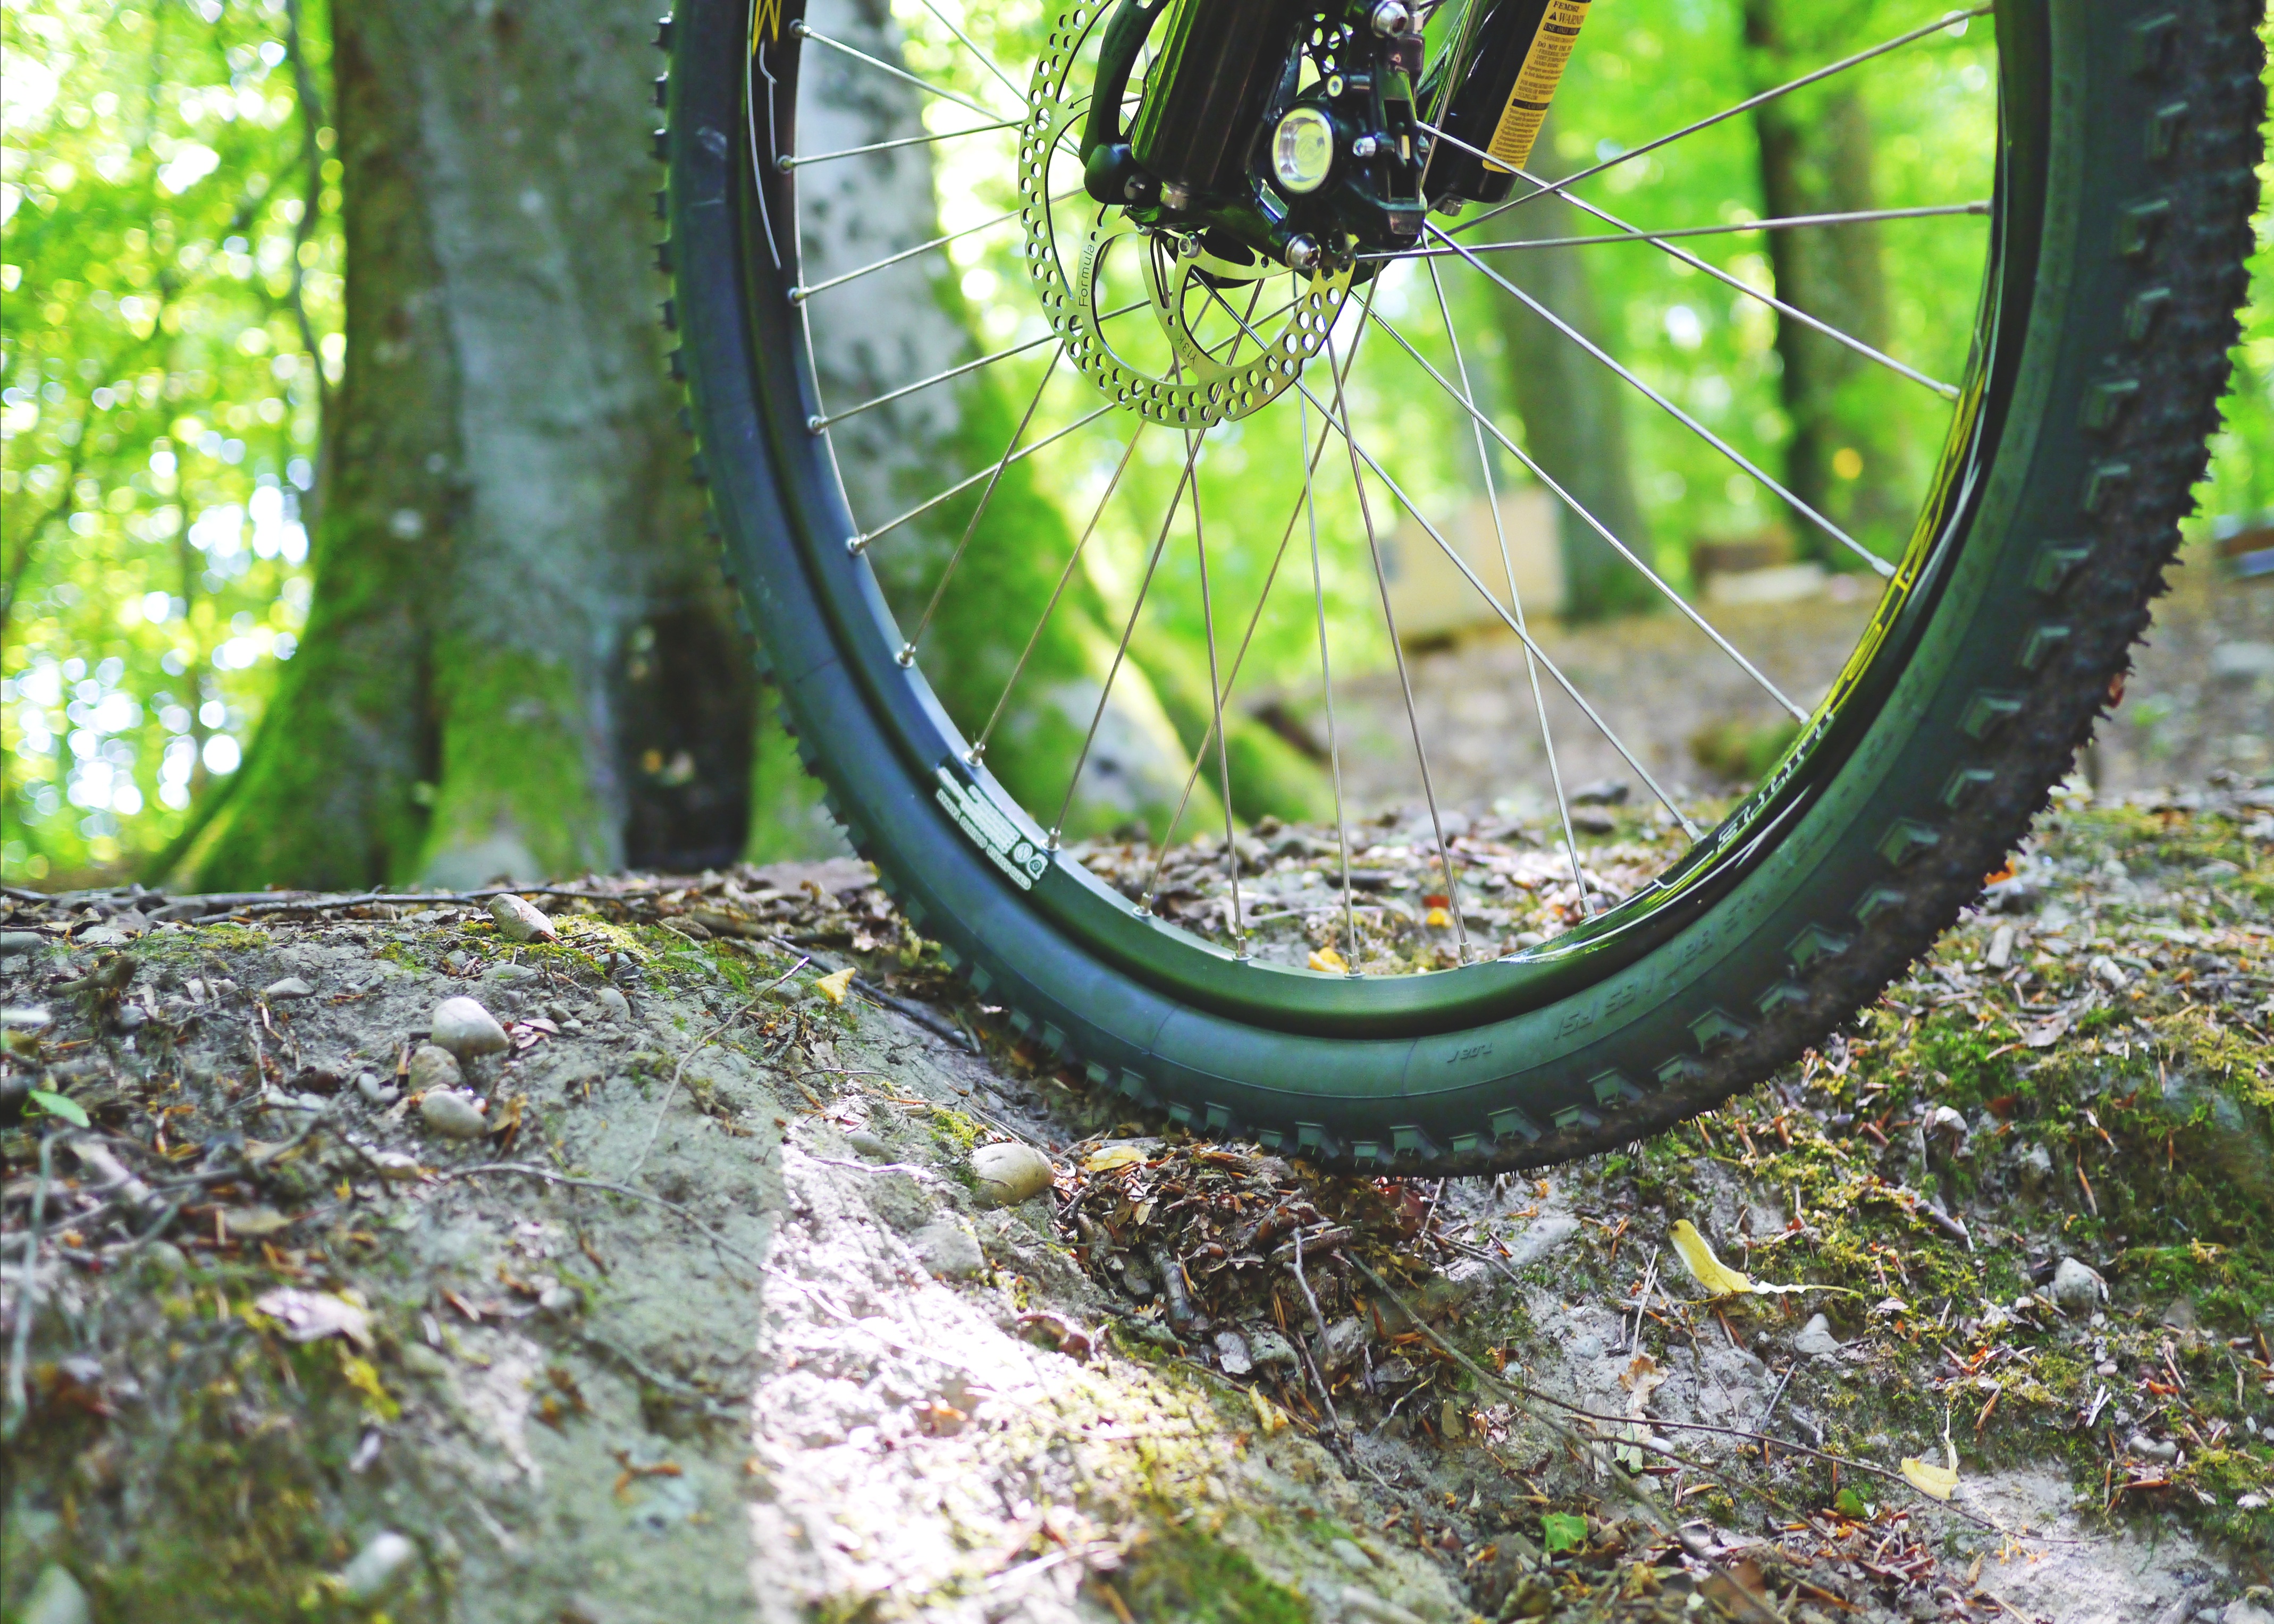
nature, forest, path, outdoor, sport, wheel, adventure, bicycle, bike, green, vehicle, spoke, exit, soil, exercise, leisure, fitness, tire, activity, sports equipment, mountain bike, cycling, spokes, away, active, freeride, obstacle, recovery, mountain biking, adrenaline, cycle sport, downhill mountain biking